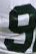
Number: 9